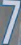
Number: 7